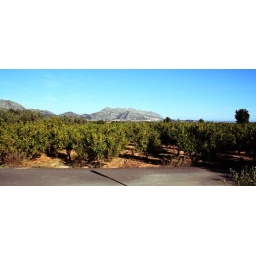
Orange trees growing towards the coast at Denia. The sea is just in view at the rear right hand side.